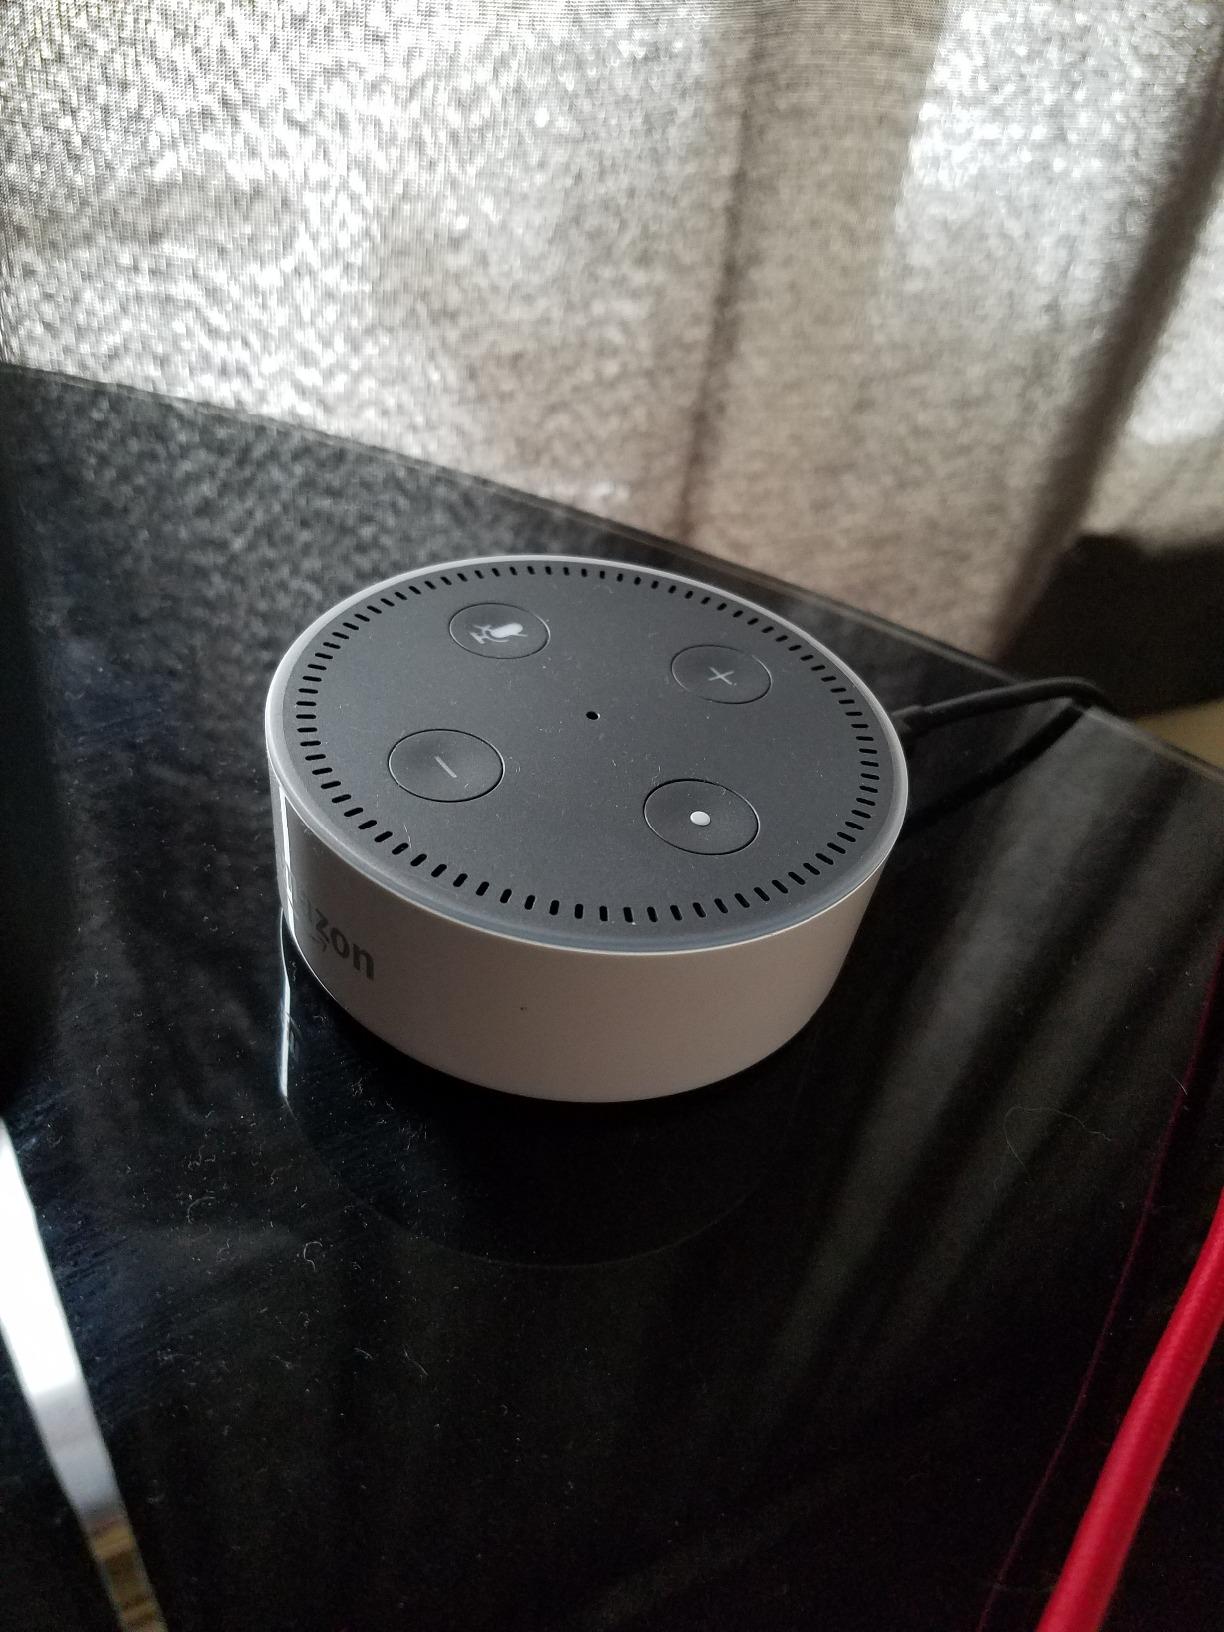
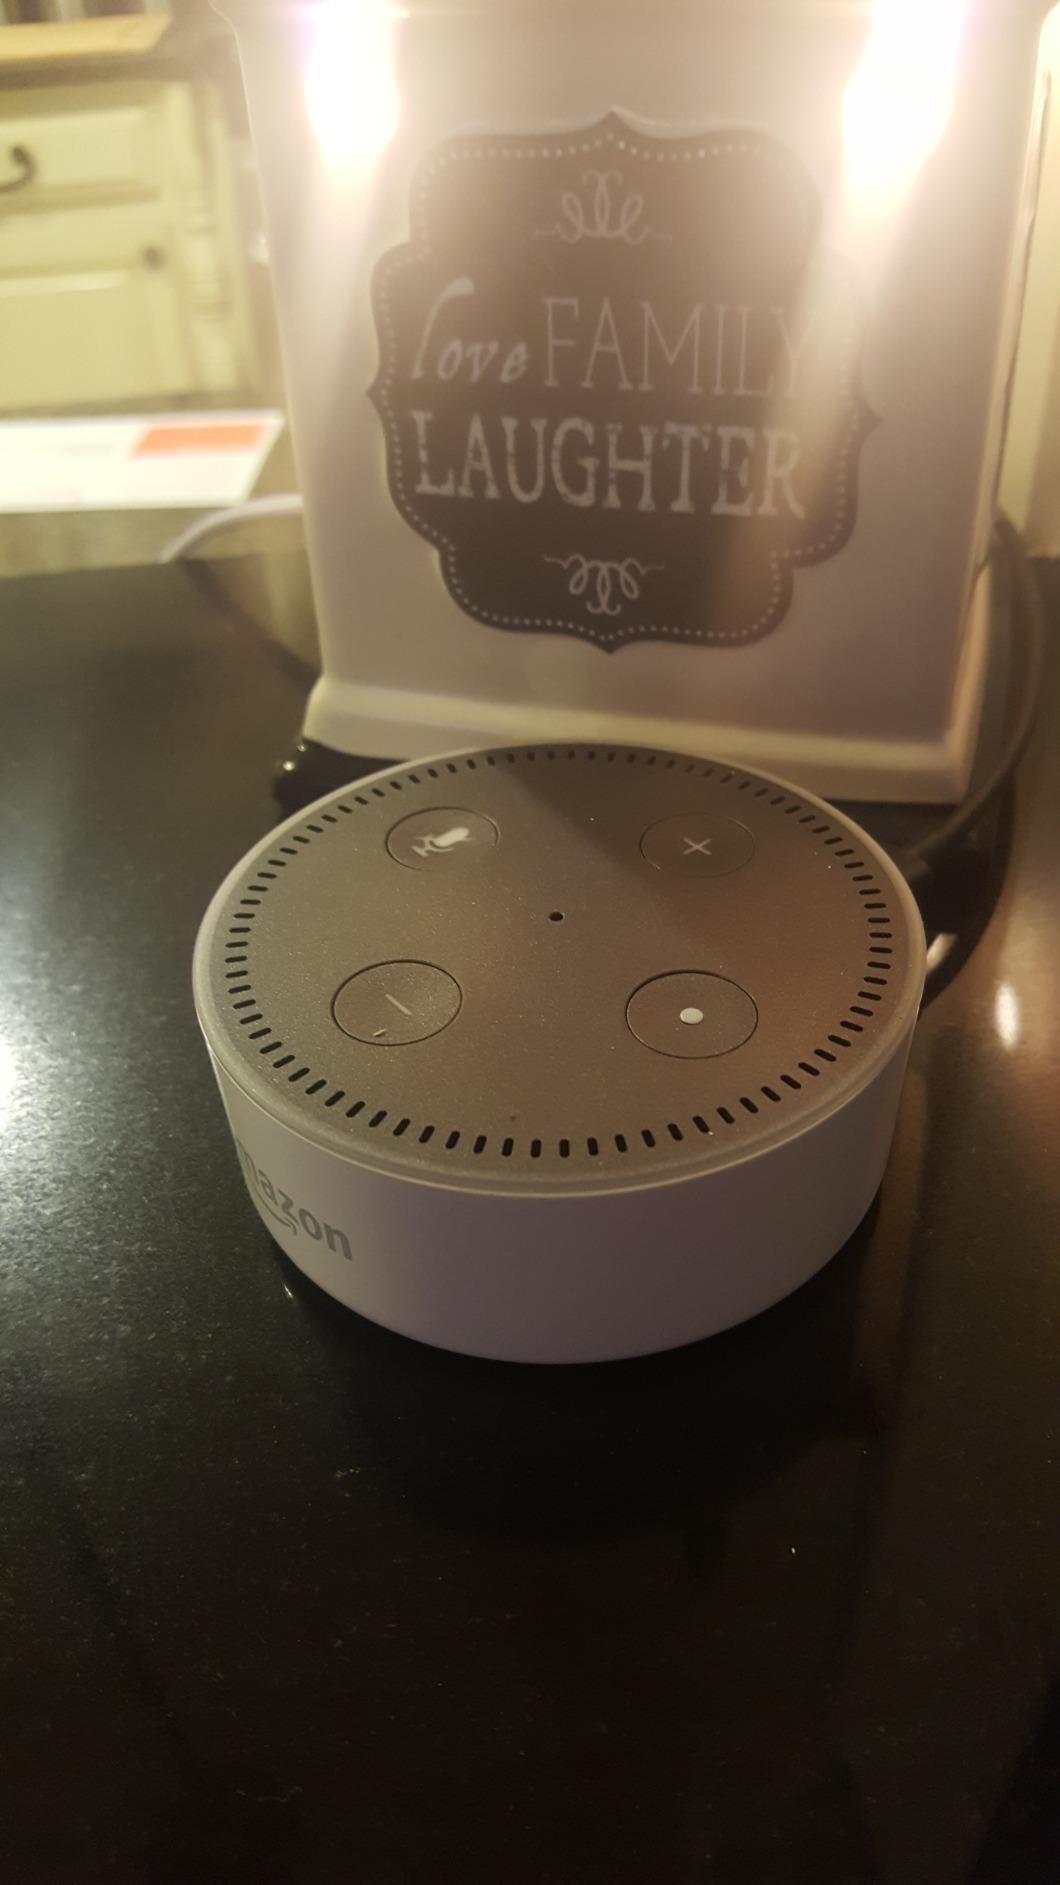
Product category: speaker
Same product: yes